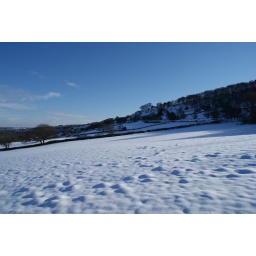
bumpy snow texture in the horse field